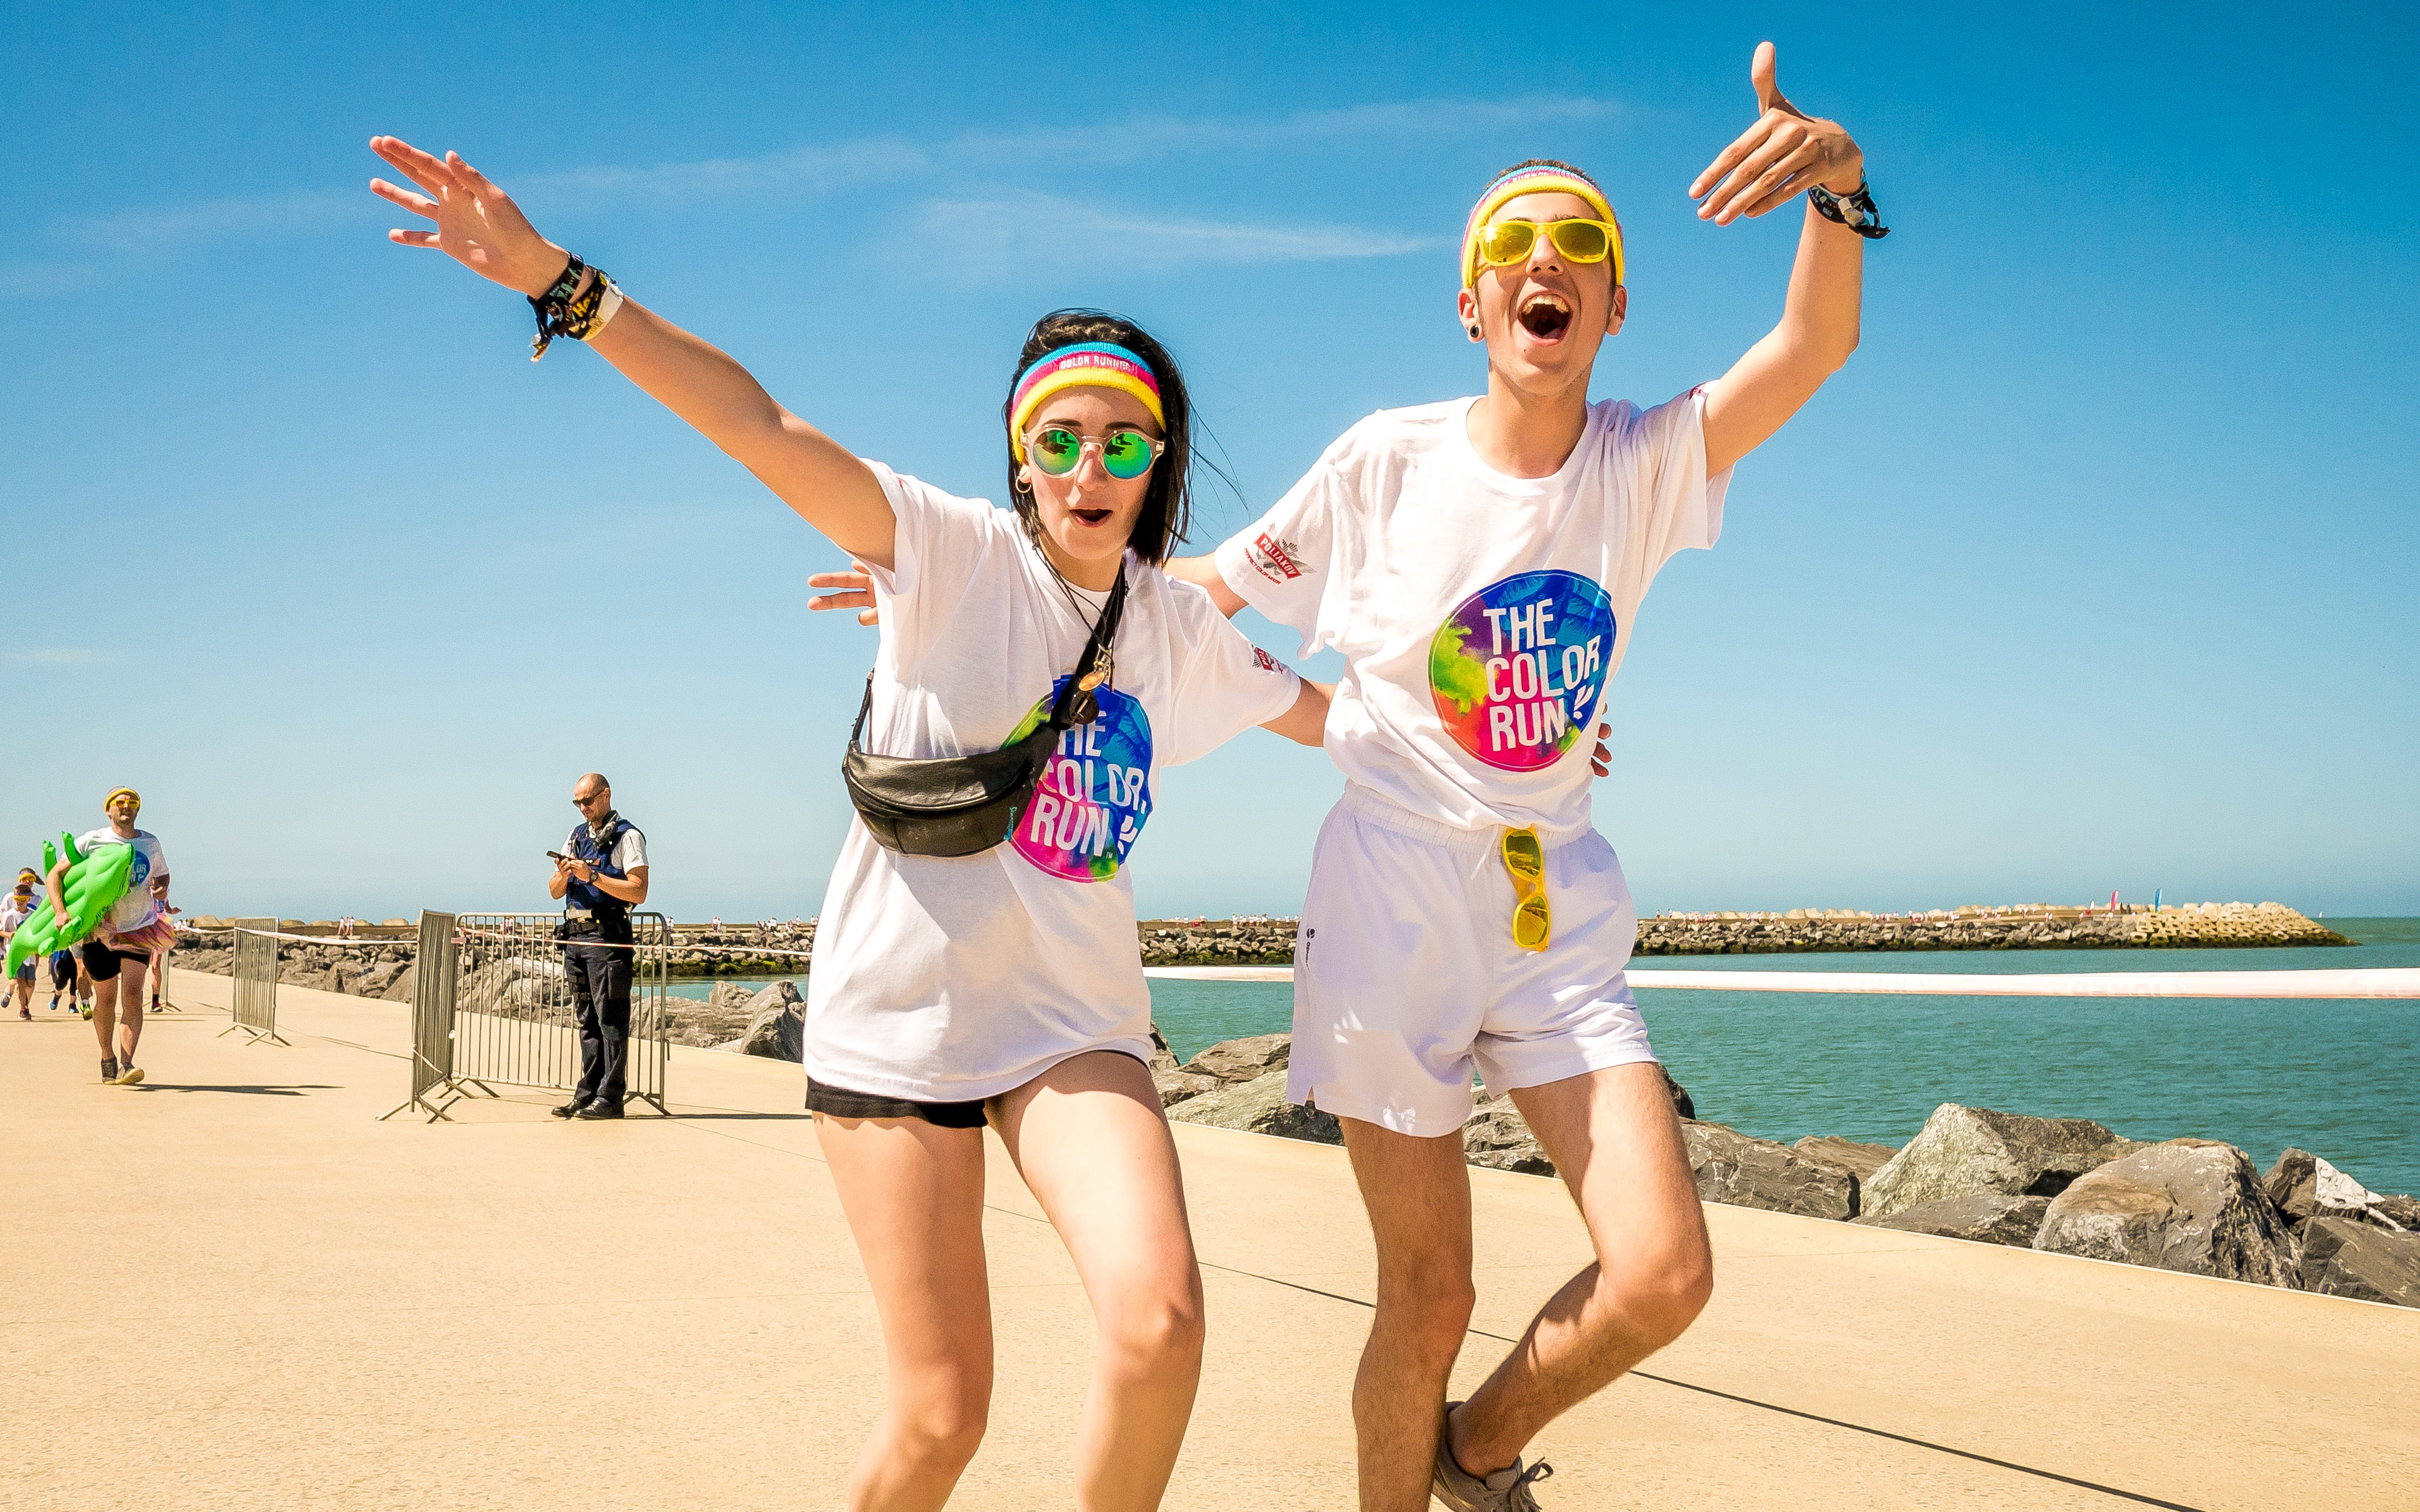
beach, sea, people, running, vacation, spring, jogging, smiling, blue sky, laughing, fun, runners, nice weather